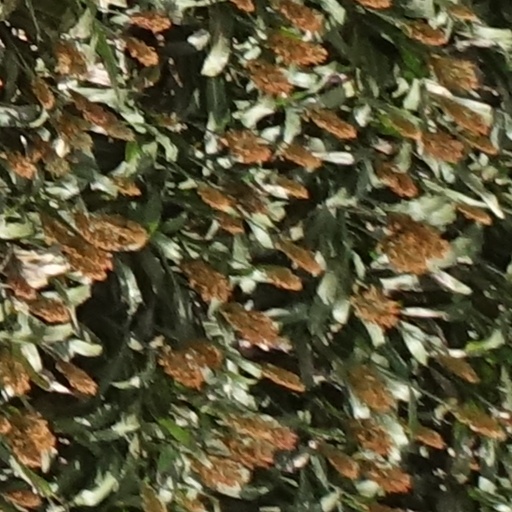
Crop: sorghum